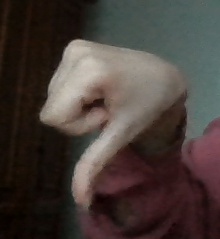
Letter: waw